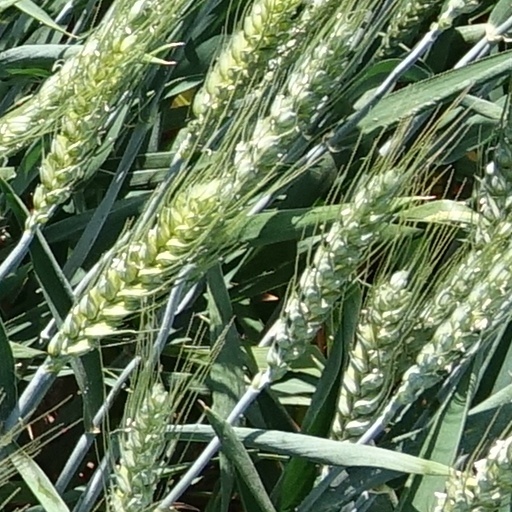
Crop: wheat